Andreas Karo

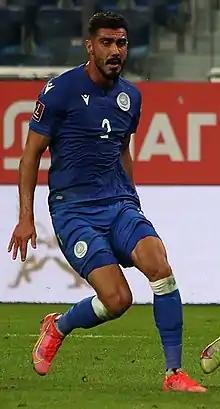
Karo playing for Cyprus in 2021

Andreas Karo (born 9 September 1996) is a Cypriot professional footballer who plays as a centre-back for Liga I club Hermannstadt and the Cyprus national team.